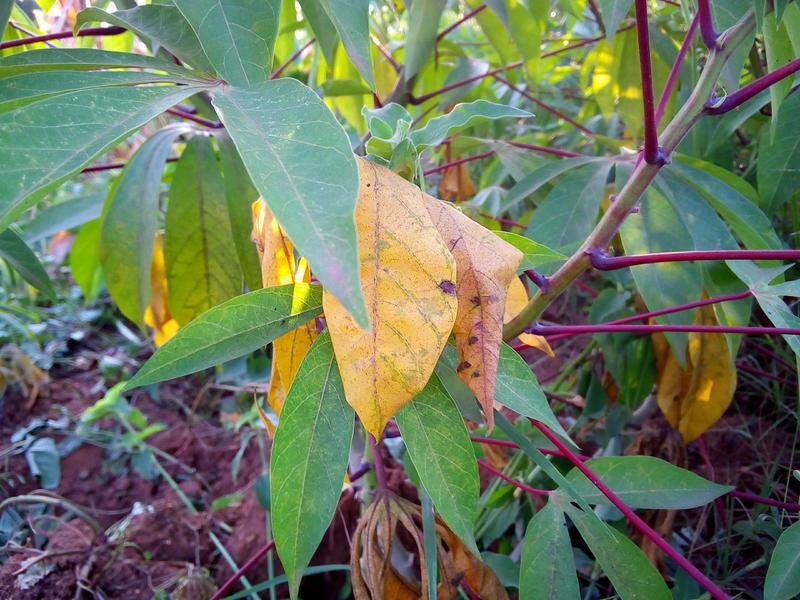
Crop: cassava
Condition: green_mottle